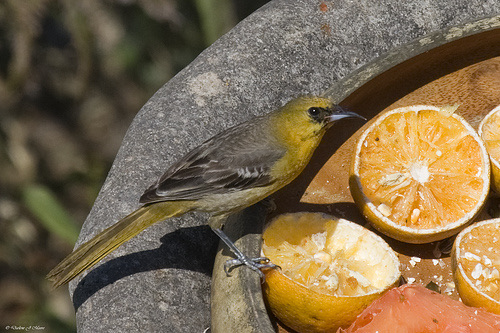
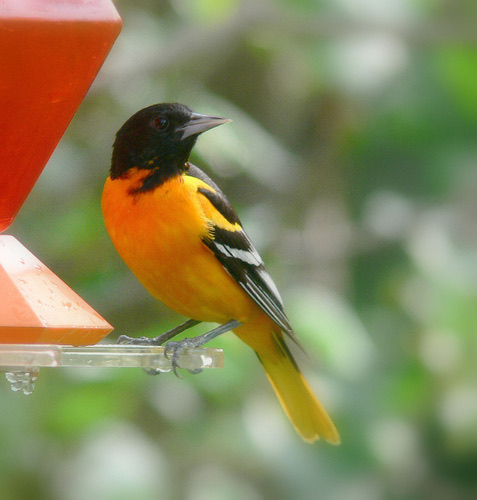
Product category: misc
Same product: yes